Semond

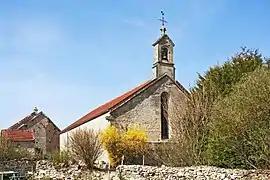
The church in Semond

Semond is a commune in the Côte-d'Or department in eastern France.